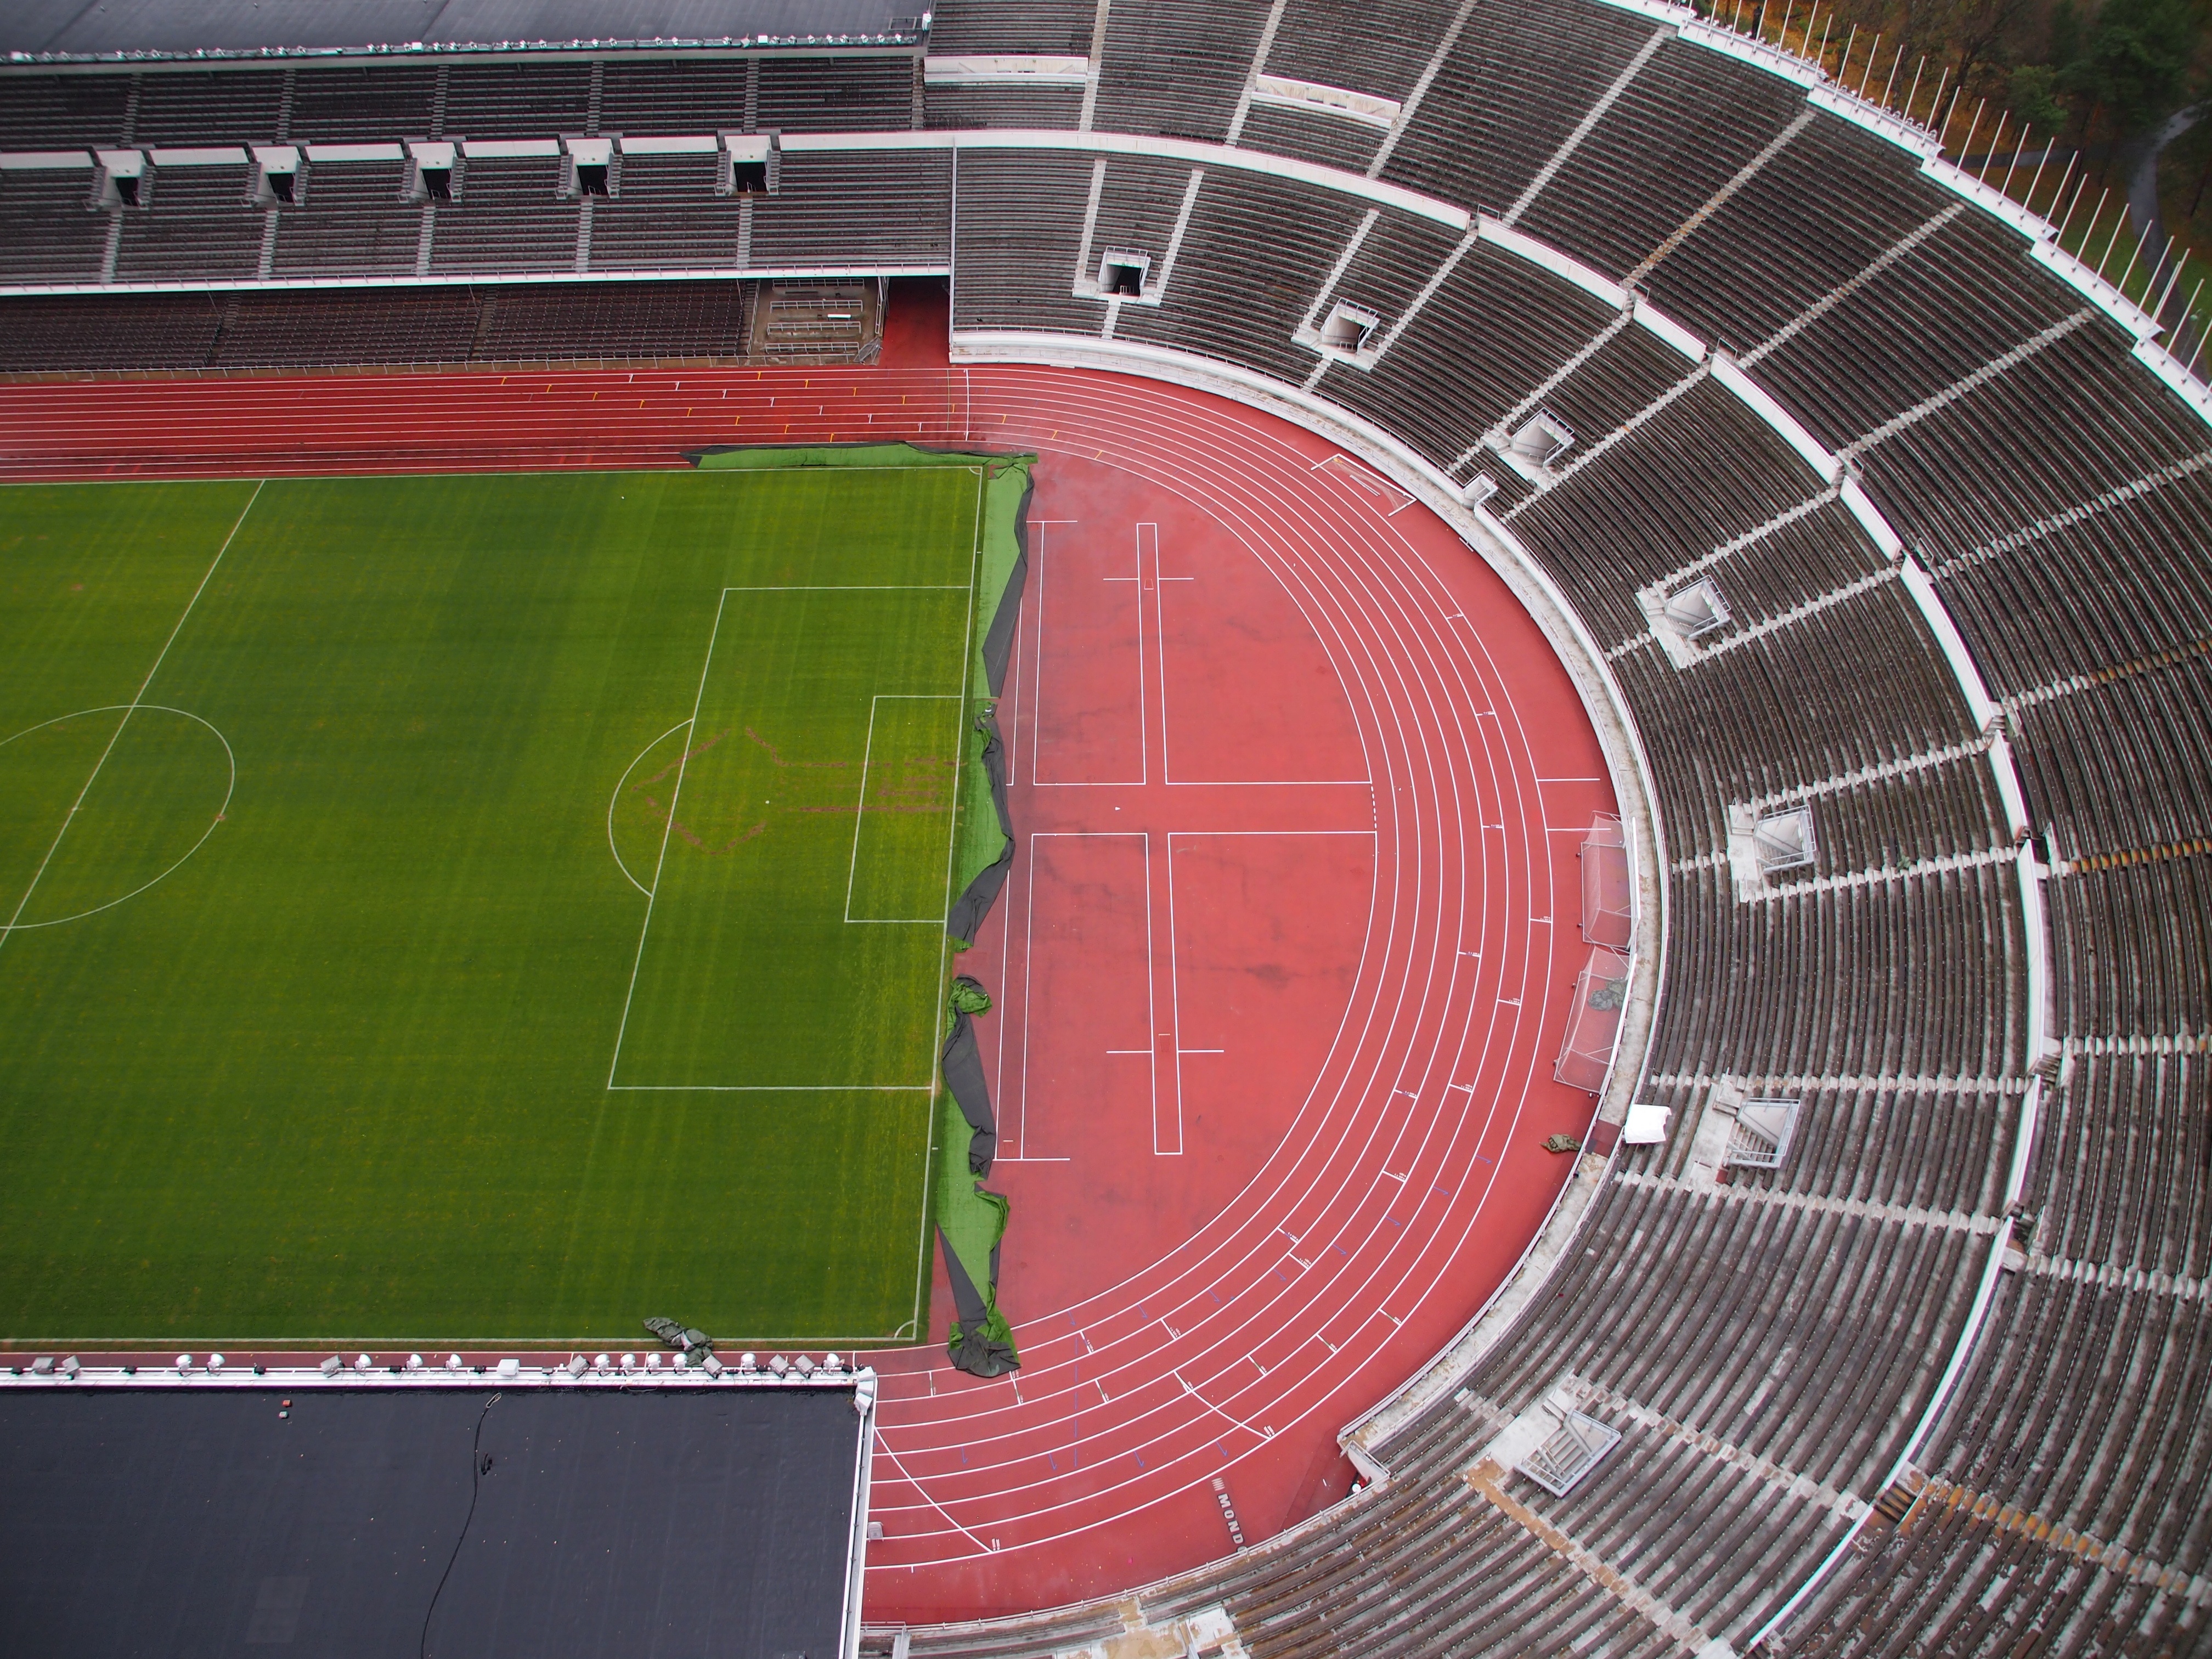
structure, sport, stadium, player, baseball field, circle, arena, net, race track, athletics, baseball park, geographical feature, sport venue, soccer specific stadium